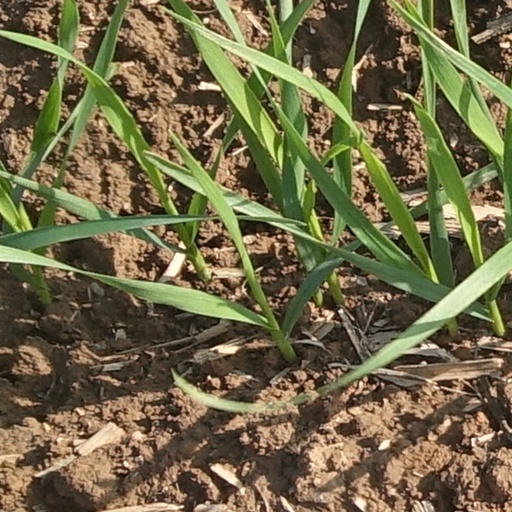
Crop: wheat